Villa Porto, Molina di Malo

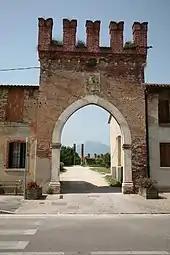
Entrance to the Villa Porto

Villa Porto is an unfinished patrician villa in Molina di Malo, Province of Vicenza, northern Italy, designed by Italian Renaissance architect Andrea Palladio in 1570.